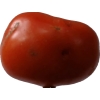
Label: tomato